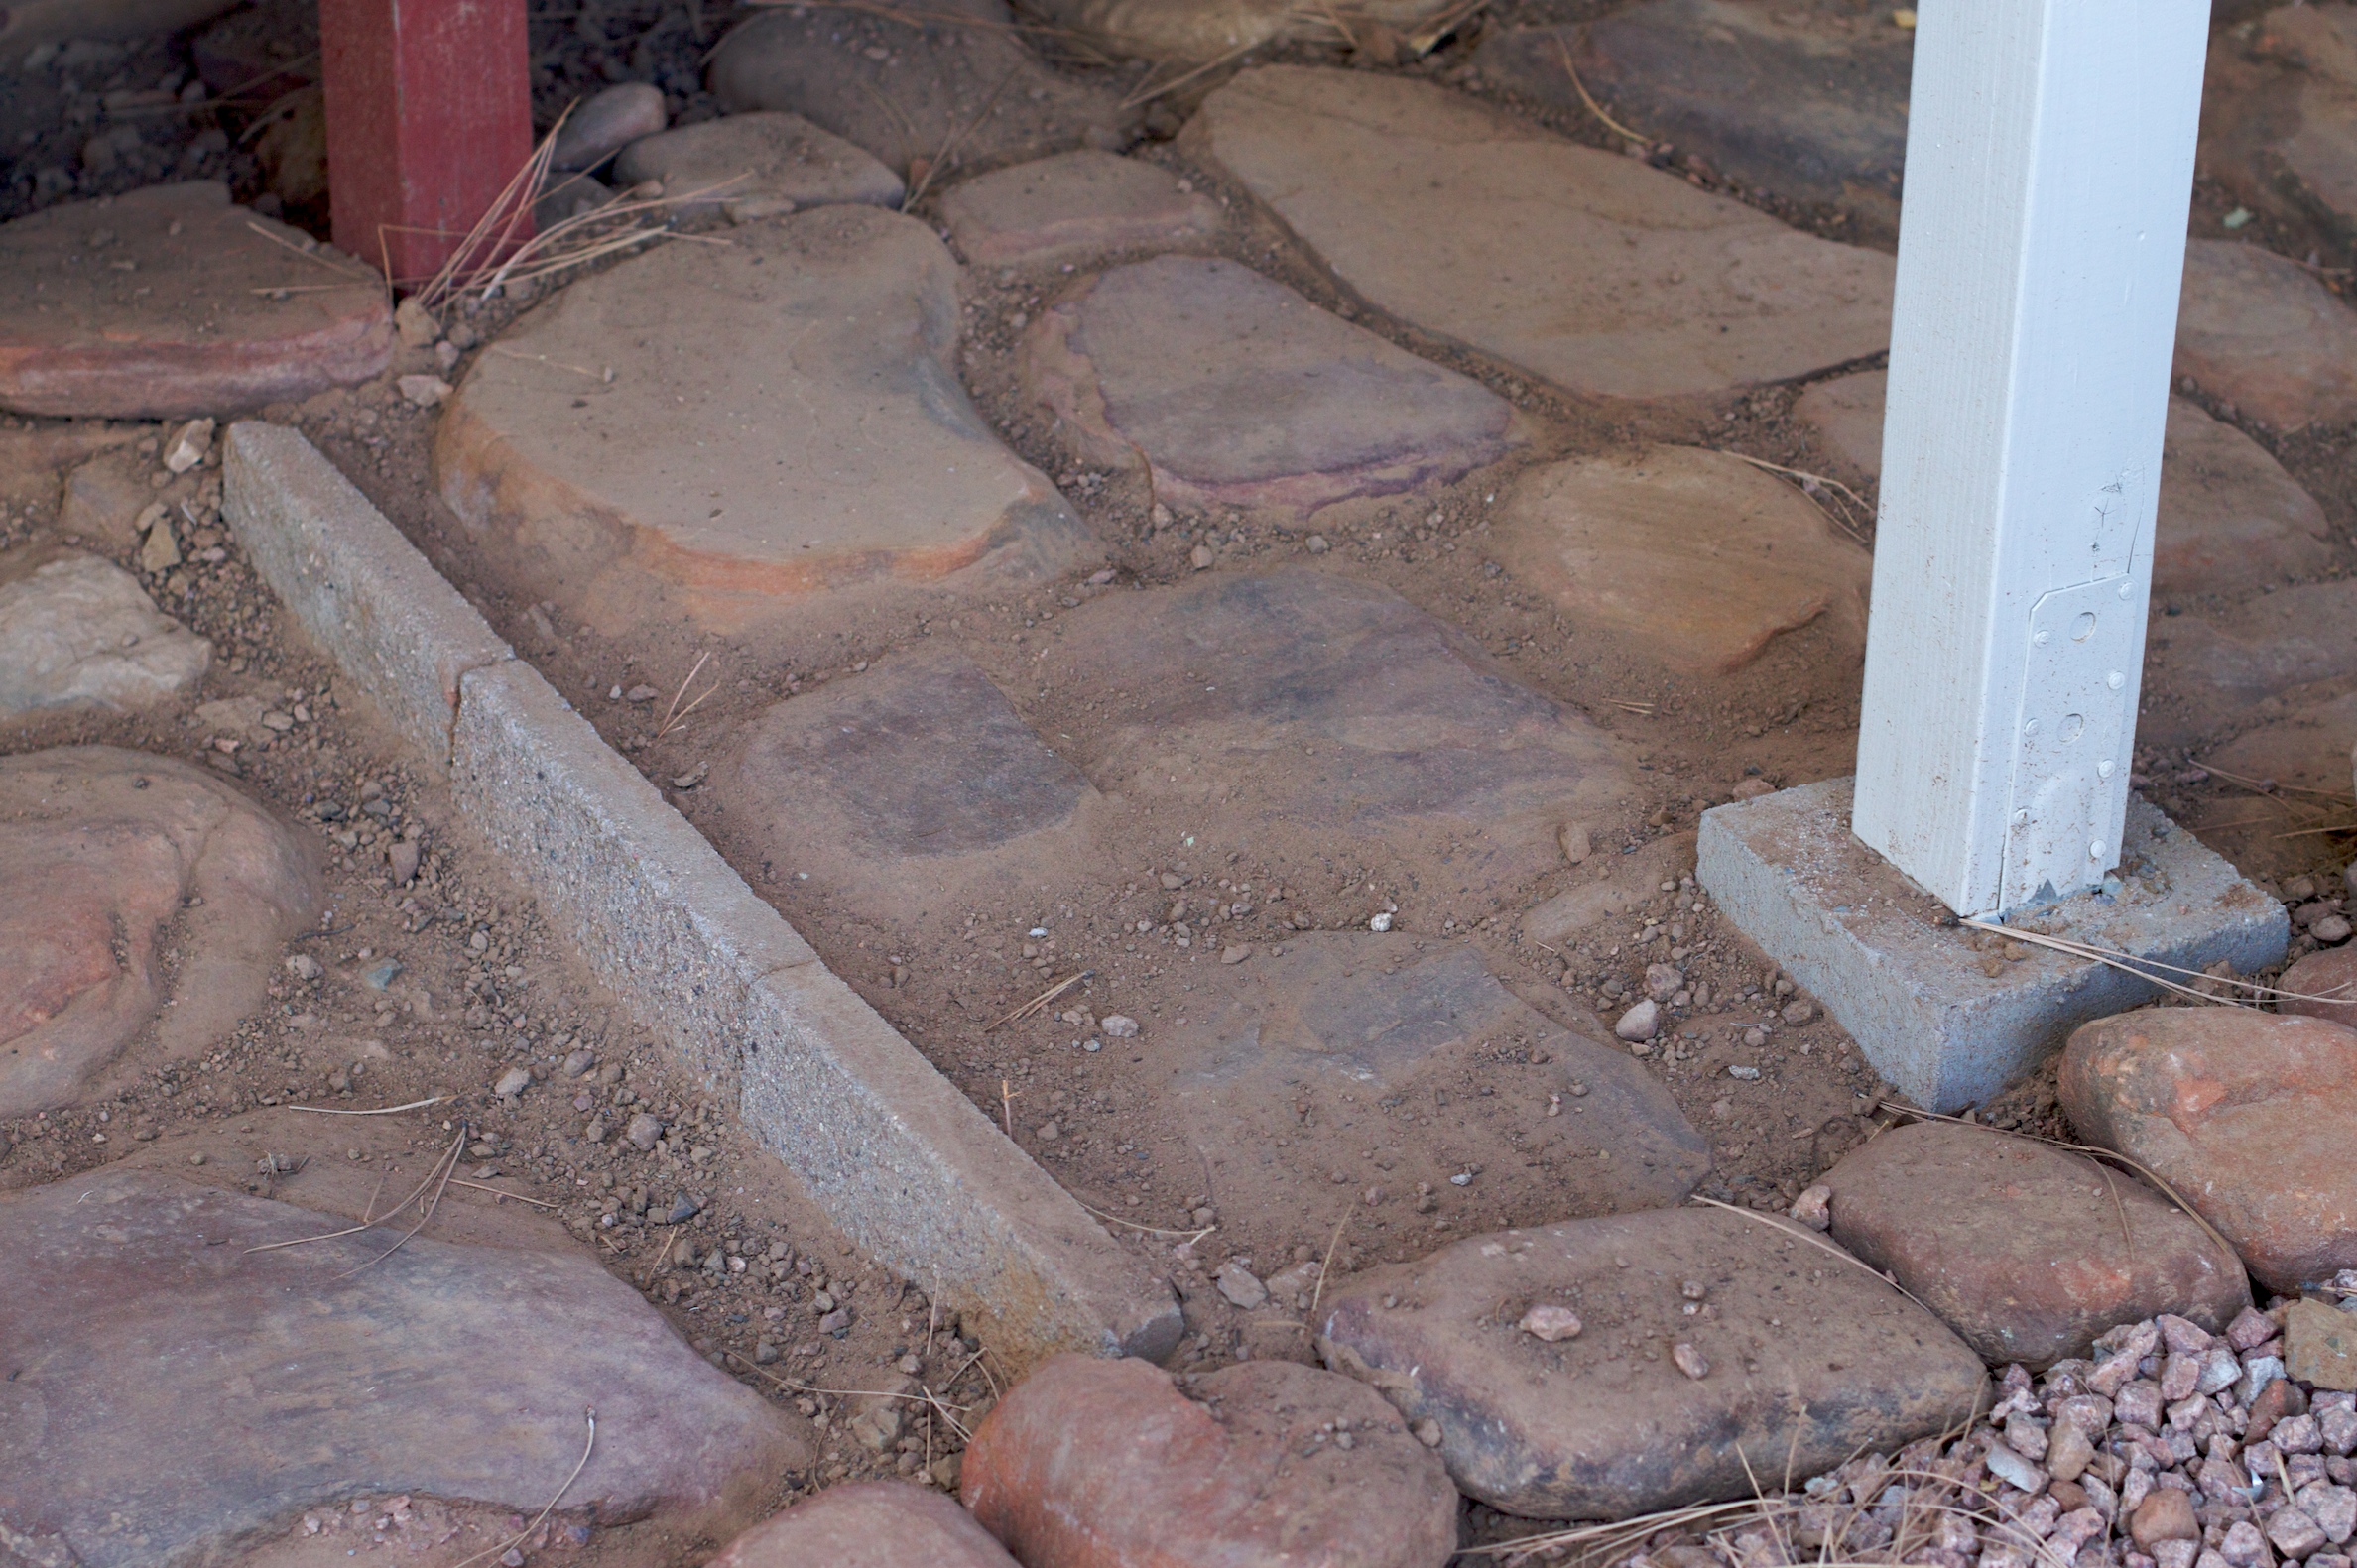
rock, floor, soil, brick, material, brickwork, flooring, flagstone